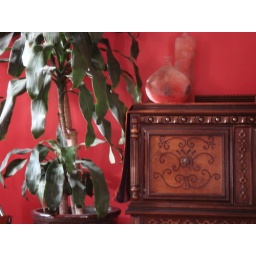
It really is. No other wall in my house like it.